List of songs recorded by Shreya Ghoshal

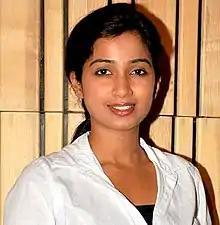
Shreya Ghoshal in 2011

Shreya Ghoshal (born 12 March 1984) is an Indian playback singer. She has sung professionally in over 20 languages including Hindi, Bengali, Malayalam, Kannada, Telugu, Tamil, Marathi, Odia, Assamese, Nepali, Bhojpuri, Arabic, French, Urdu, Sanskrit, Tulu, Gujarati, Punjabi,Tiwa, Rajasthani, & Braj Bhasha. She also sang few songs for live concerts in Malaysian, Sinhala, Swahili, English, Konkani and Ladakhi languages.